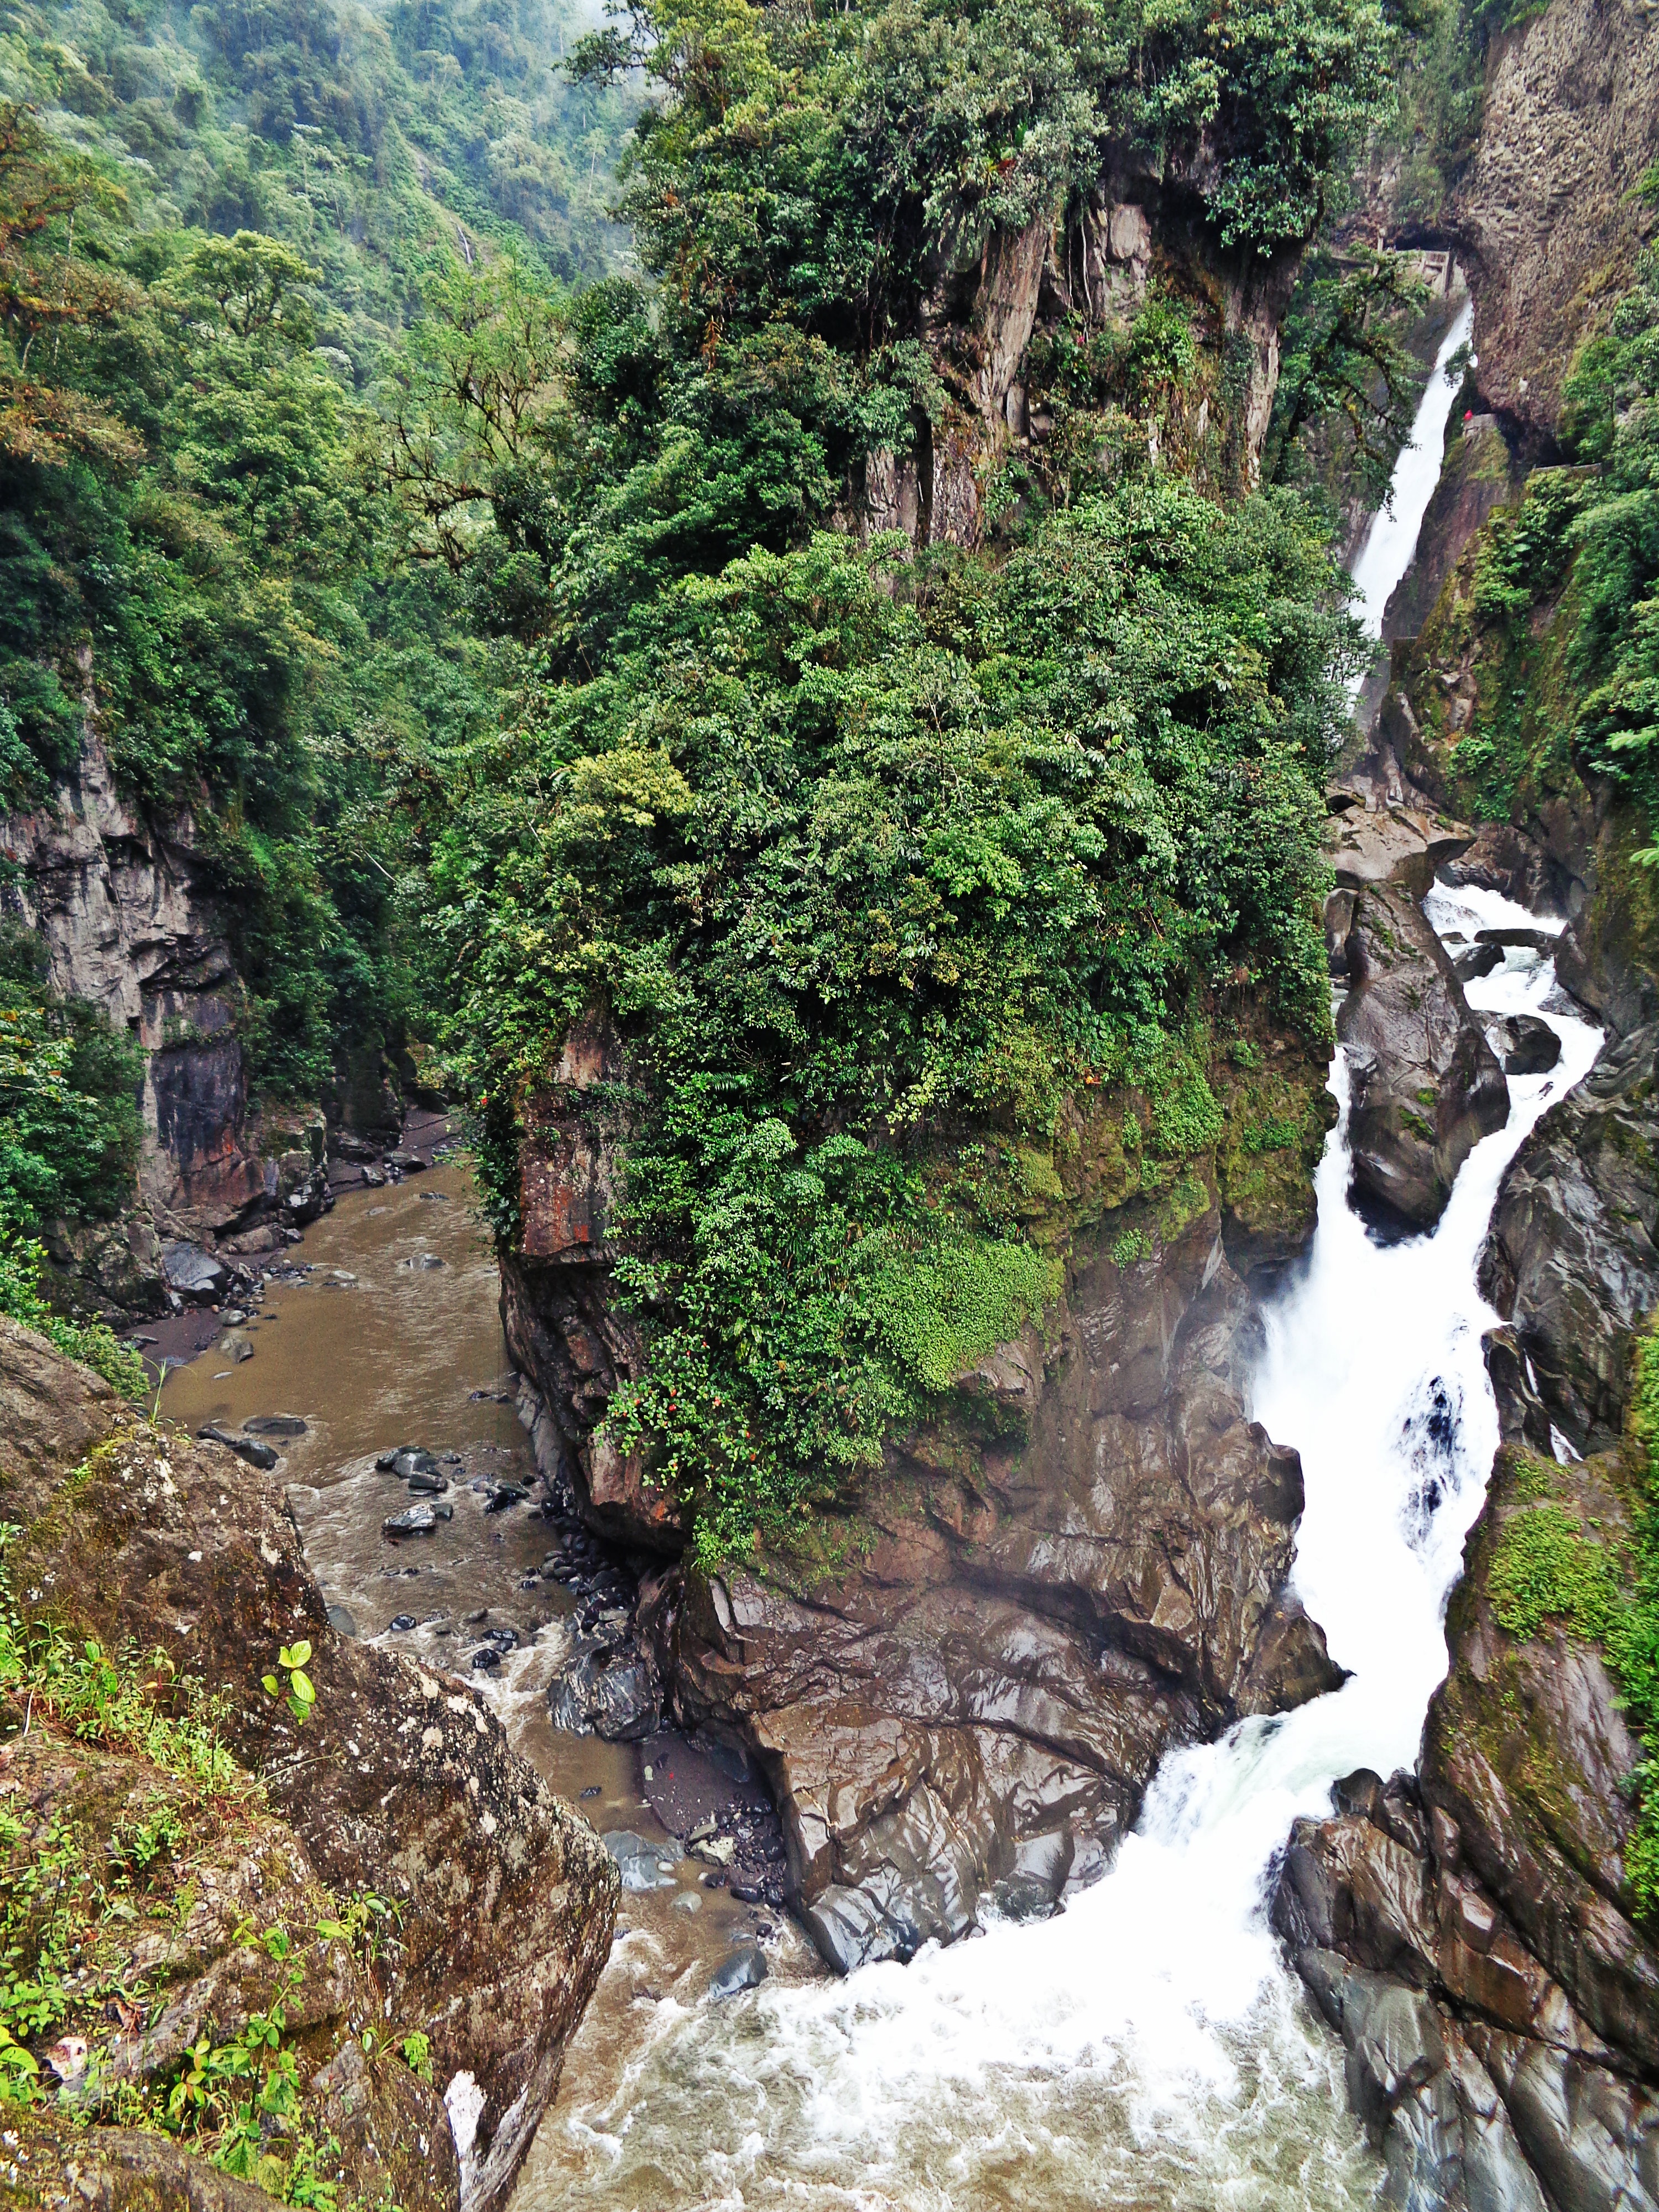
tree, forest, waterfall, wilderness, walking, trail, river, valley, stream, jungle, rapid, canyon, body of water, rocks, vegetation, rainforest, ravine, water feature, ecosystem, watercourse, ecuador, geological phenomenon